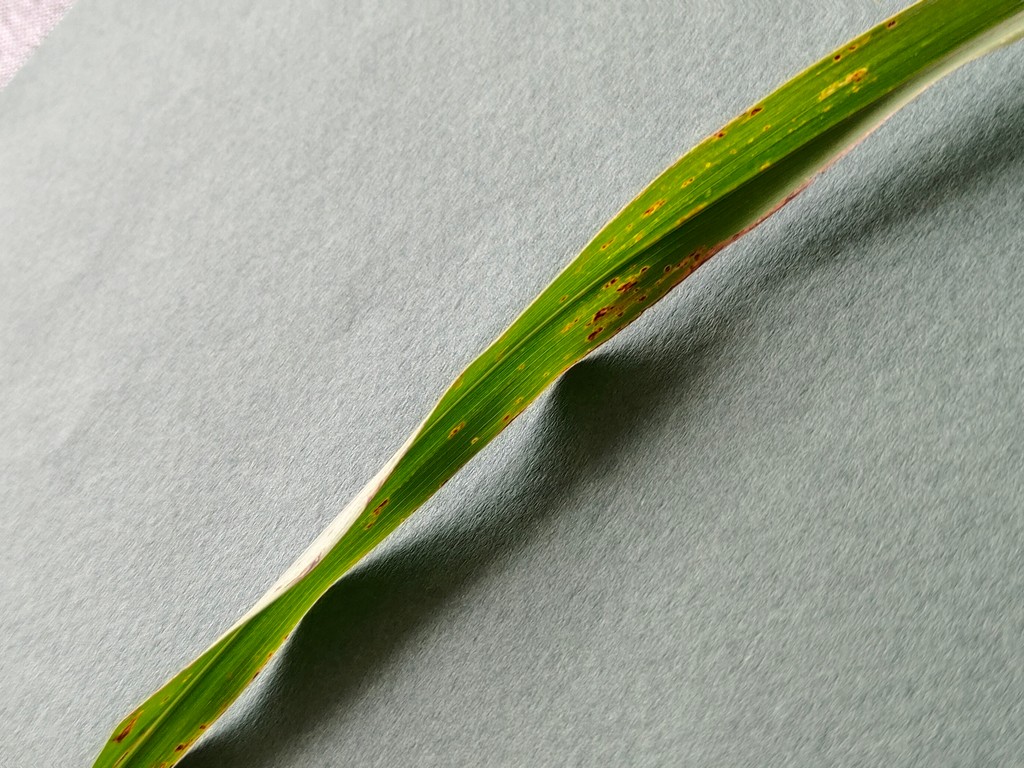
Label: Unhealthy